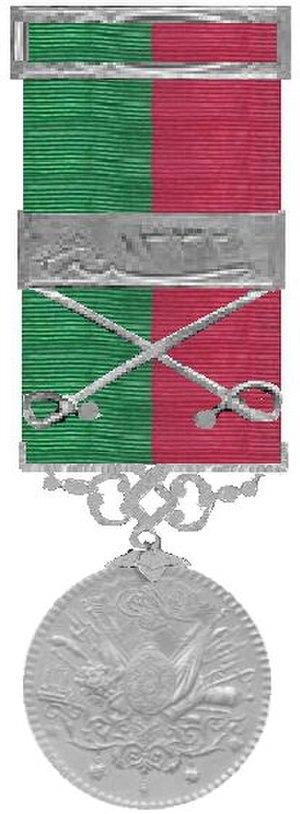
La Médaille Imtiyaz, ou Nicham-Imtiyaz aussi appelée médaille du mérite était une décoration de l'Empire ottoman instituée en 1882, elle comprenait deux grades, la médaille d'or et la médaille d'argent. Une version fut décernée lors de la Première Guerre mondiale elle avait alors deux épées croisées et une barrette portant la date 1333 en plus.